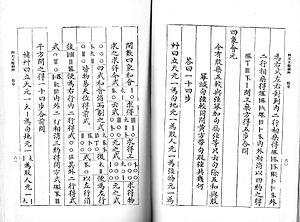
Les mathématiques chinoises sont apparues vers le XIᵉ siècle av. J.-C. Les Chinois développèrent de manière autonome des notations pour les grands nombres et les nombres négatifs, les décimaux et une notation positionnelle pour les représenter, le système binaire, l'algèbre, la géométrie et la trigonométrie ; leurs résultats précèdent souvent de plusieurs siècles les résultats analogues des mathématiciens occidentaux.
Le Miroir de Jade des Quatre Inconnues, ou Siyuan yujian, également connu sous le nom de Miroir de Jade des Quatre Origines, est une monographie mathématique de 1303 écrite par le mathématicien Zhu Shijie de la dynastie Yuan.